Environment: real
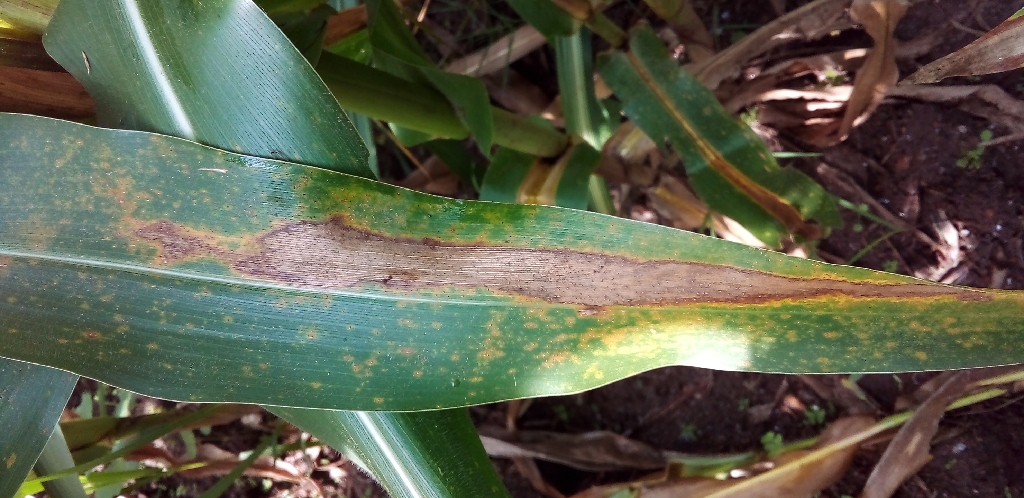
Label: northern_corn_leaf_blight